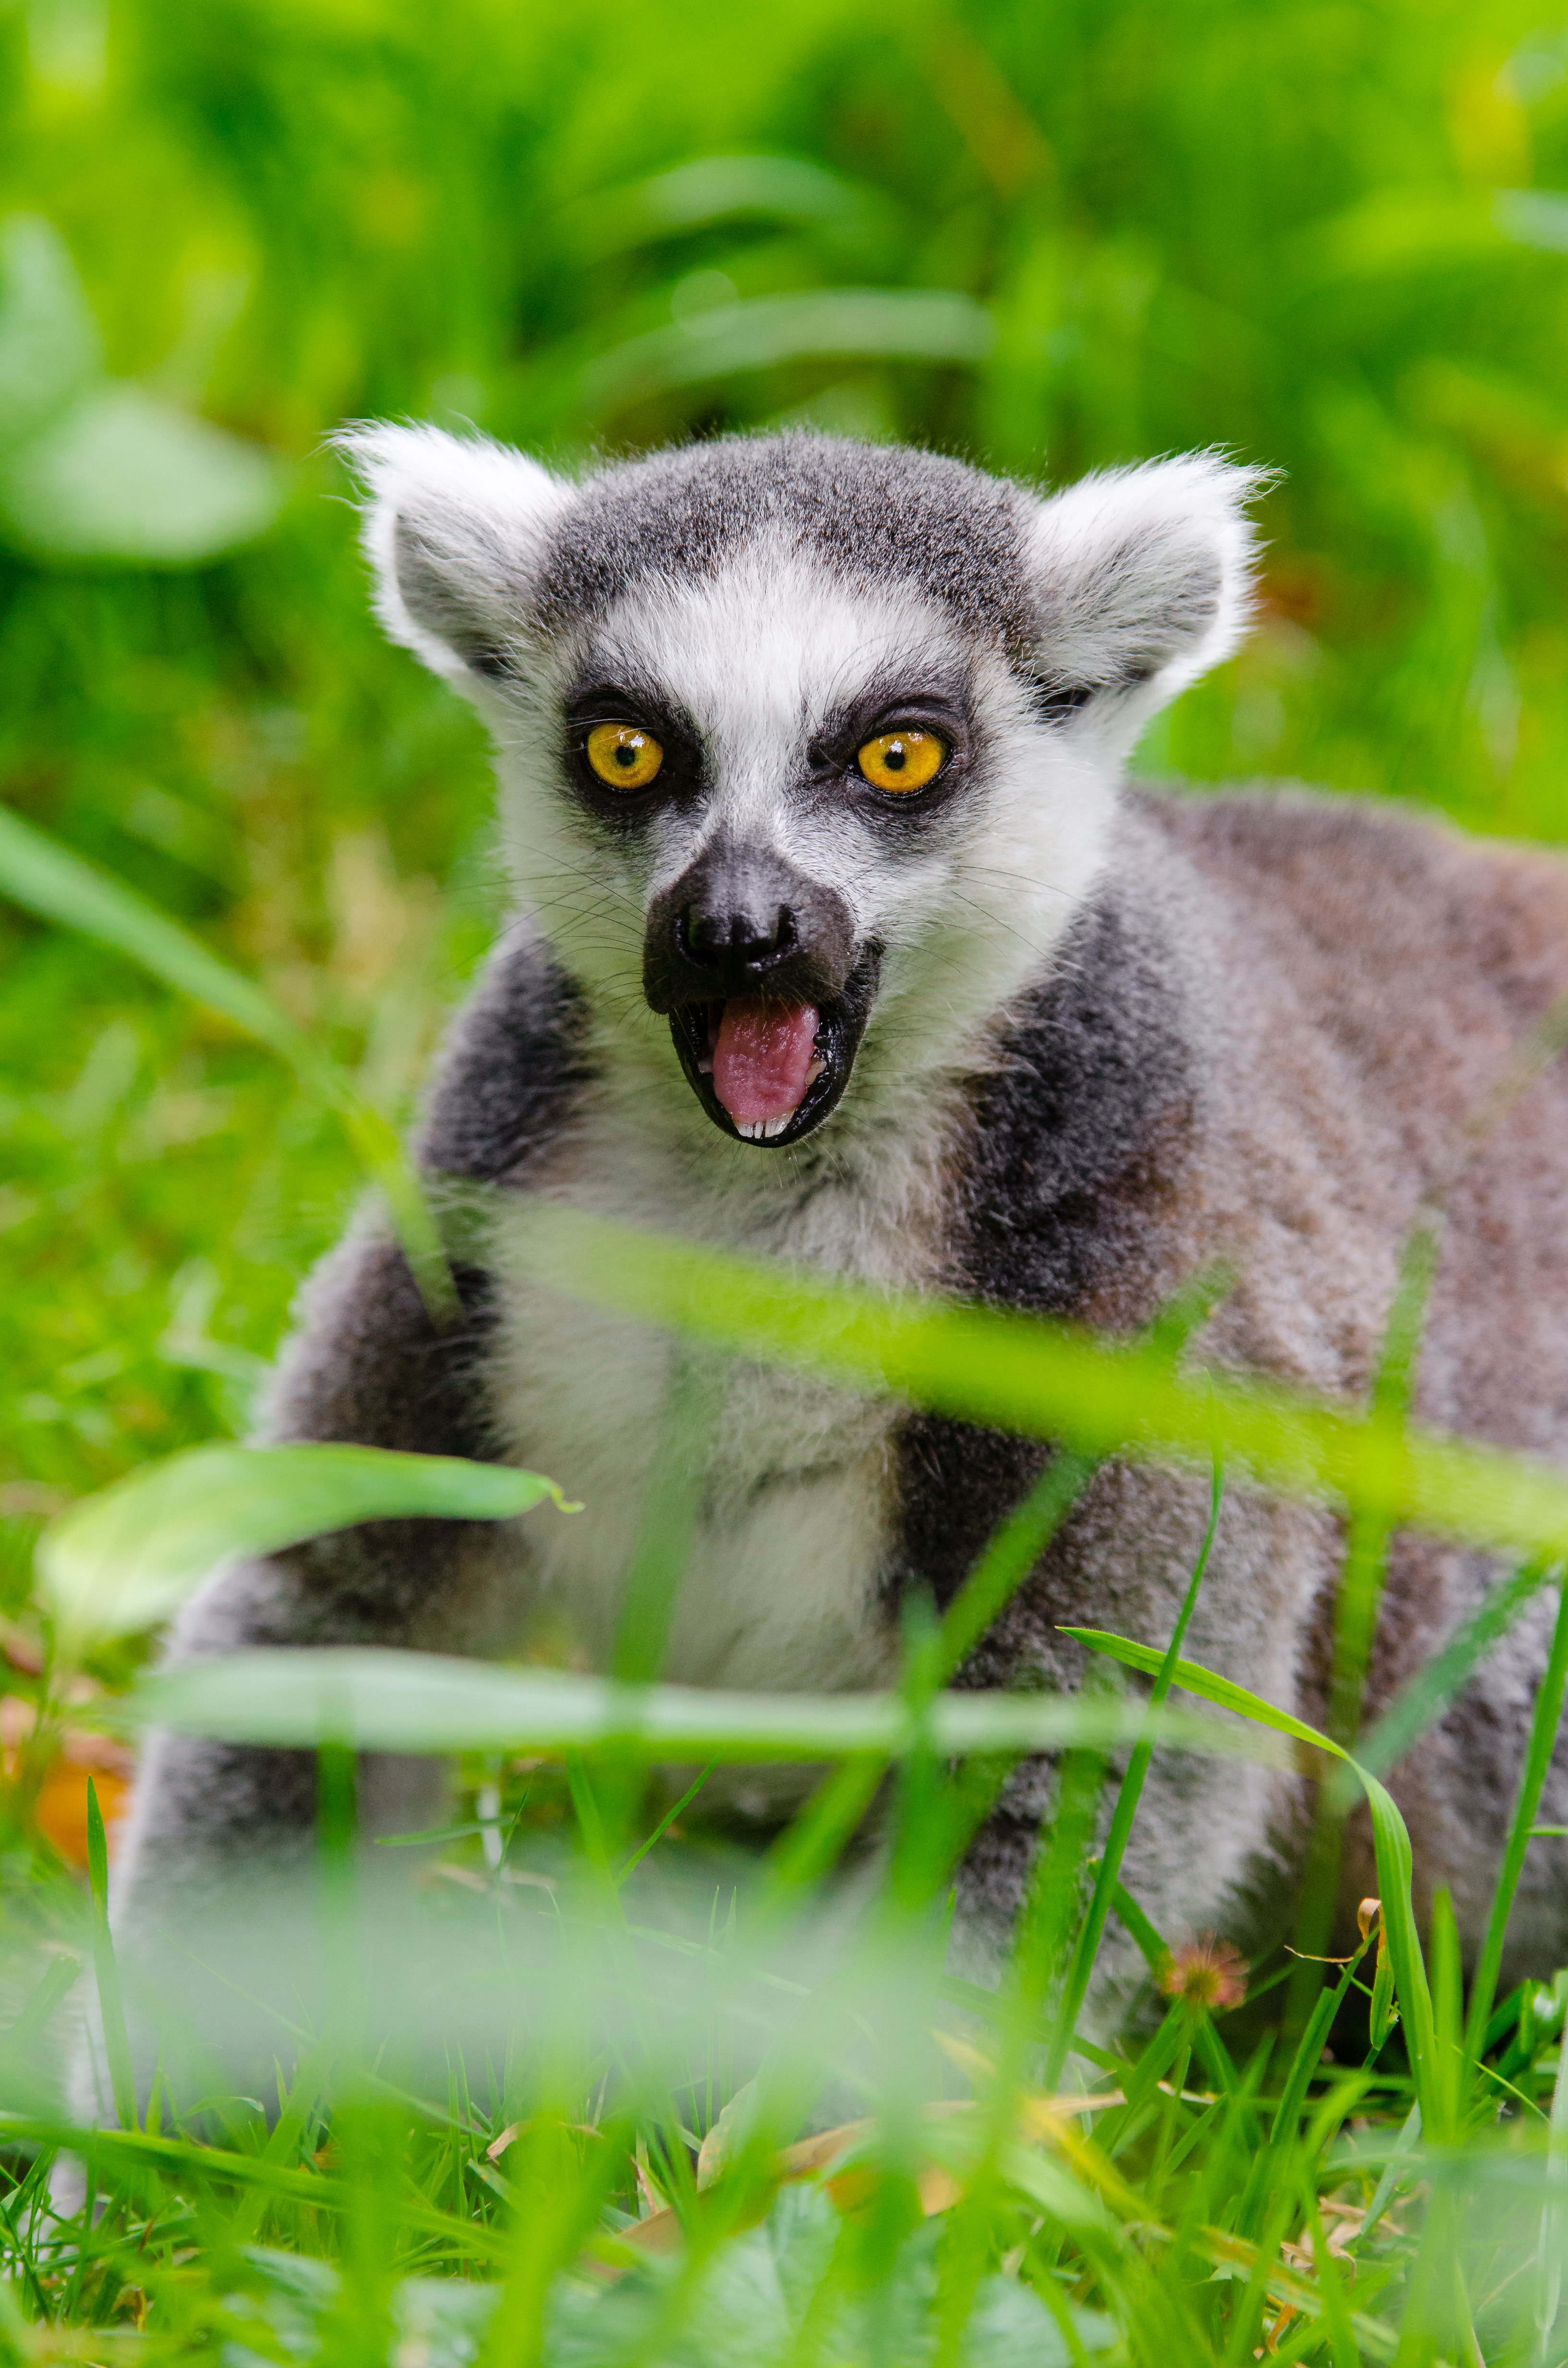
nature, animal, wildlife, zoo, mammal, fauna, primate, madagascar, vertebrate, lemur